World Pond Hockey Championships

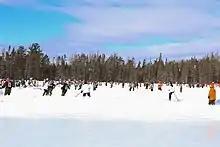
The championship's outdoor rinks in New Brunswick.

The World Pond Hockey Championship tournament is played in a four-on-four, round robin format. The 20 outdoor rinks allow for 40 teams to play at any given time. All competing teams consist of 4 players ages 19 and over, but they are permitted to have a fifth member in case of injury or illness. Every team is guaranteed at least five 30-minute games over the course of the four-day tournament. The playoff round starts on the Sunday of every tournament weekend, which features the best 32 teams from the previous rounds.